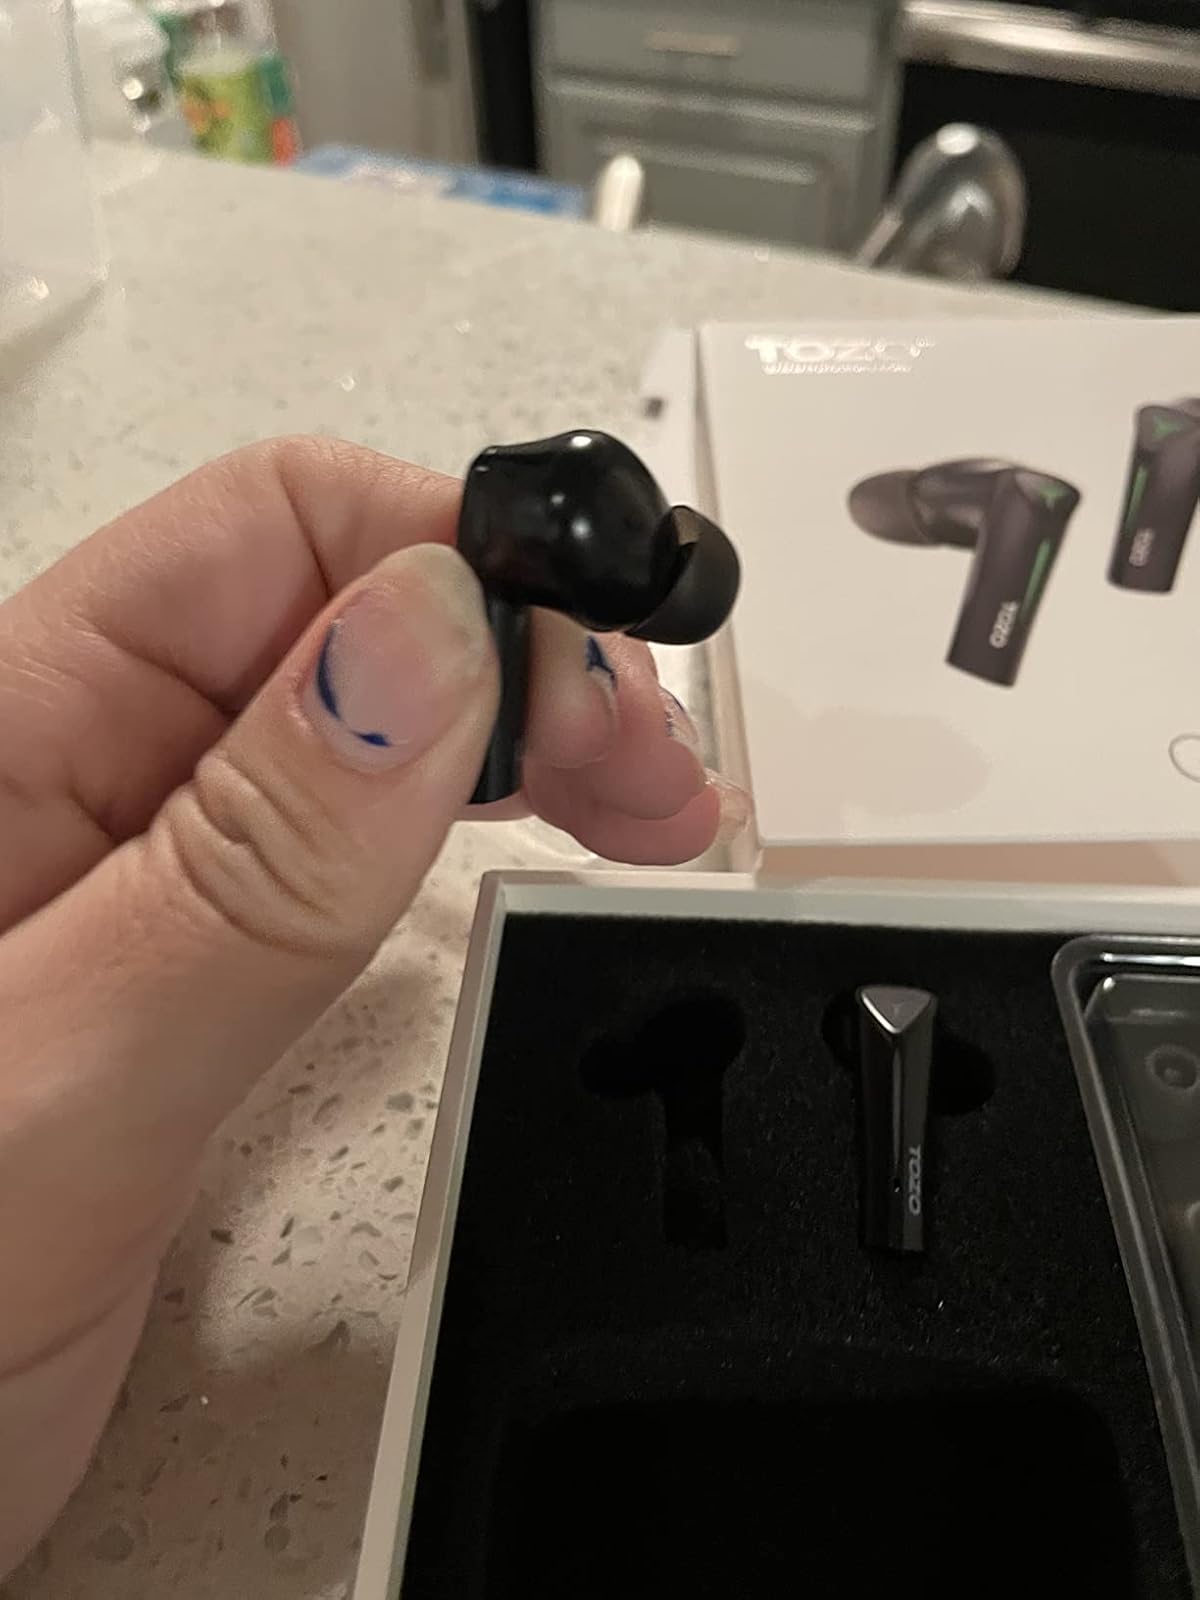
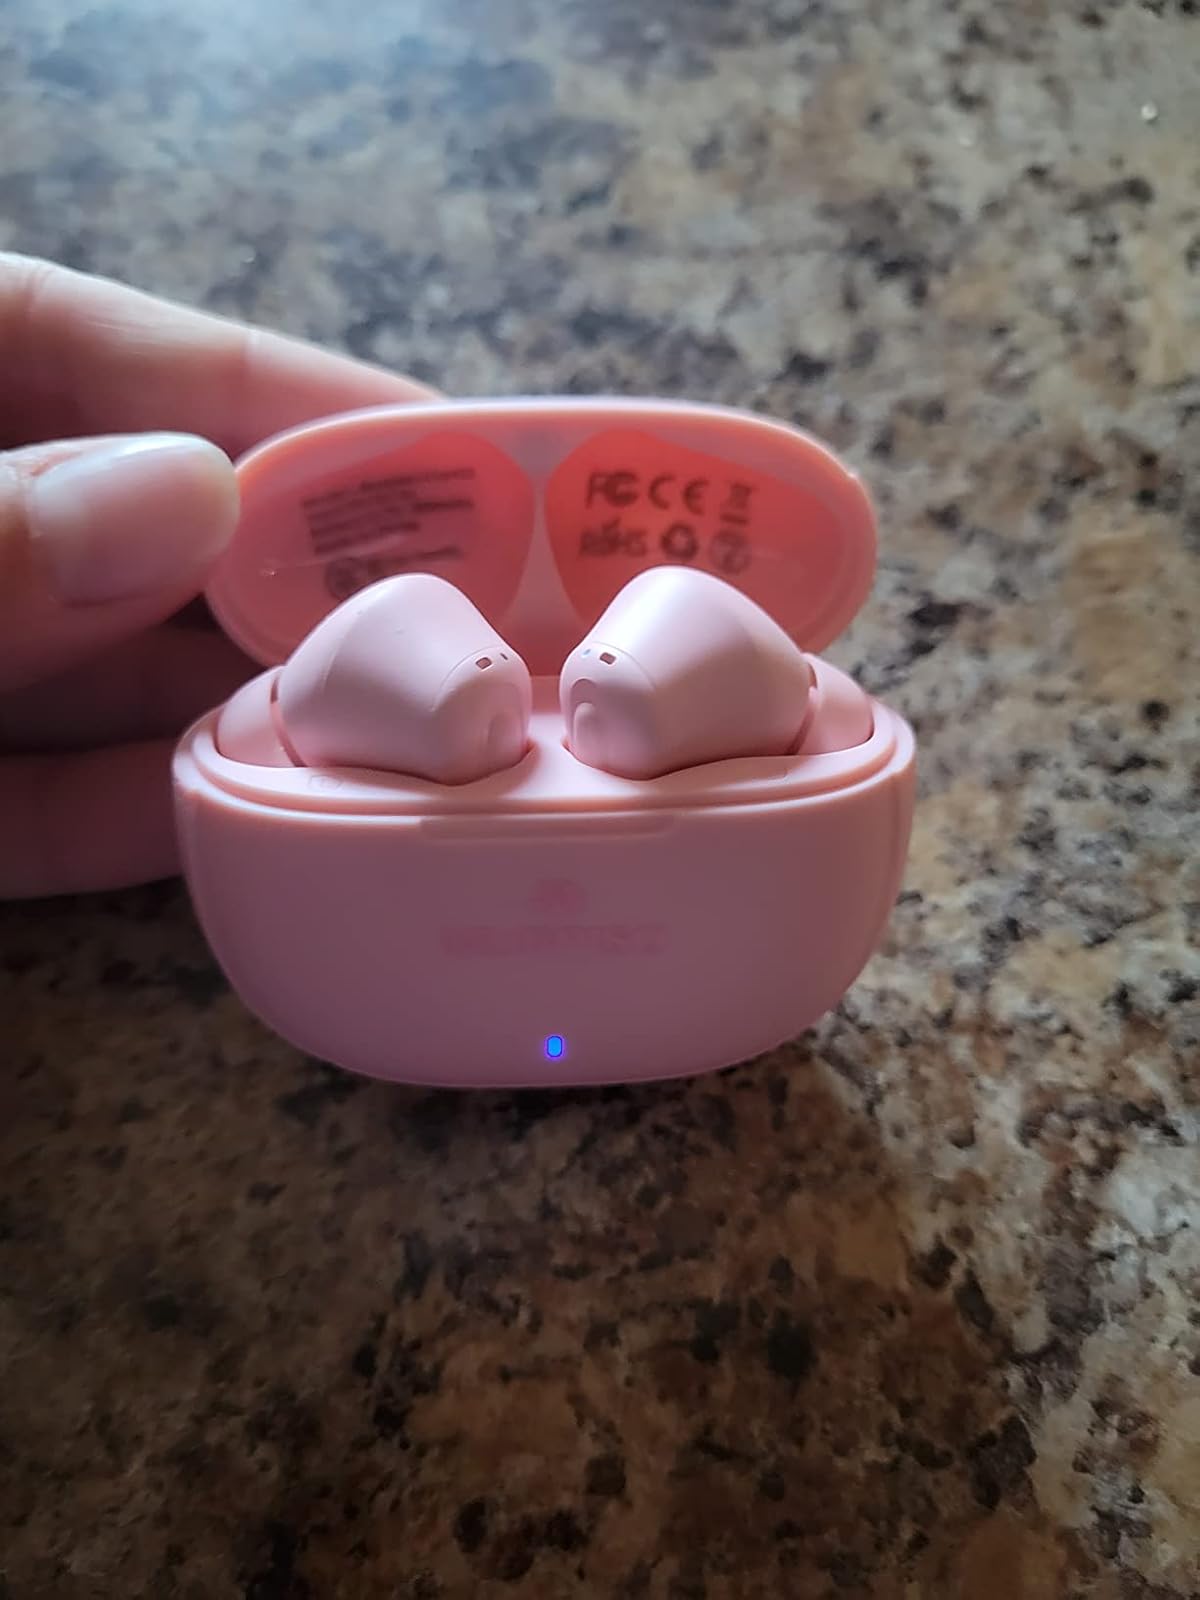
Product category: earbuds
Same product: no